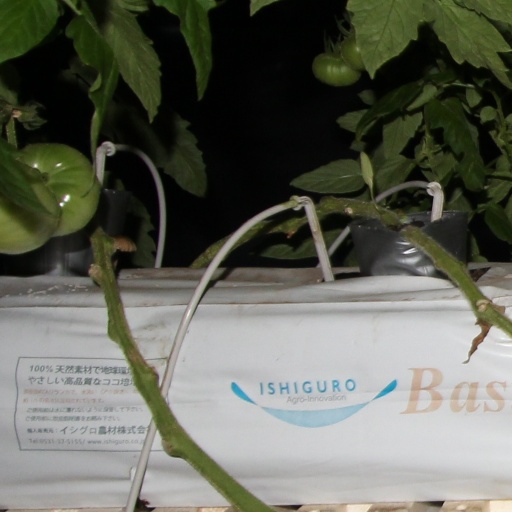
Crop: tomato